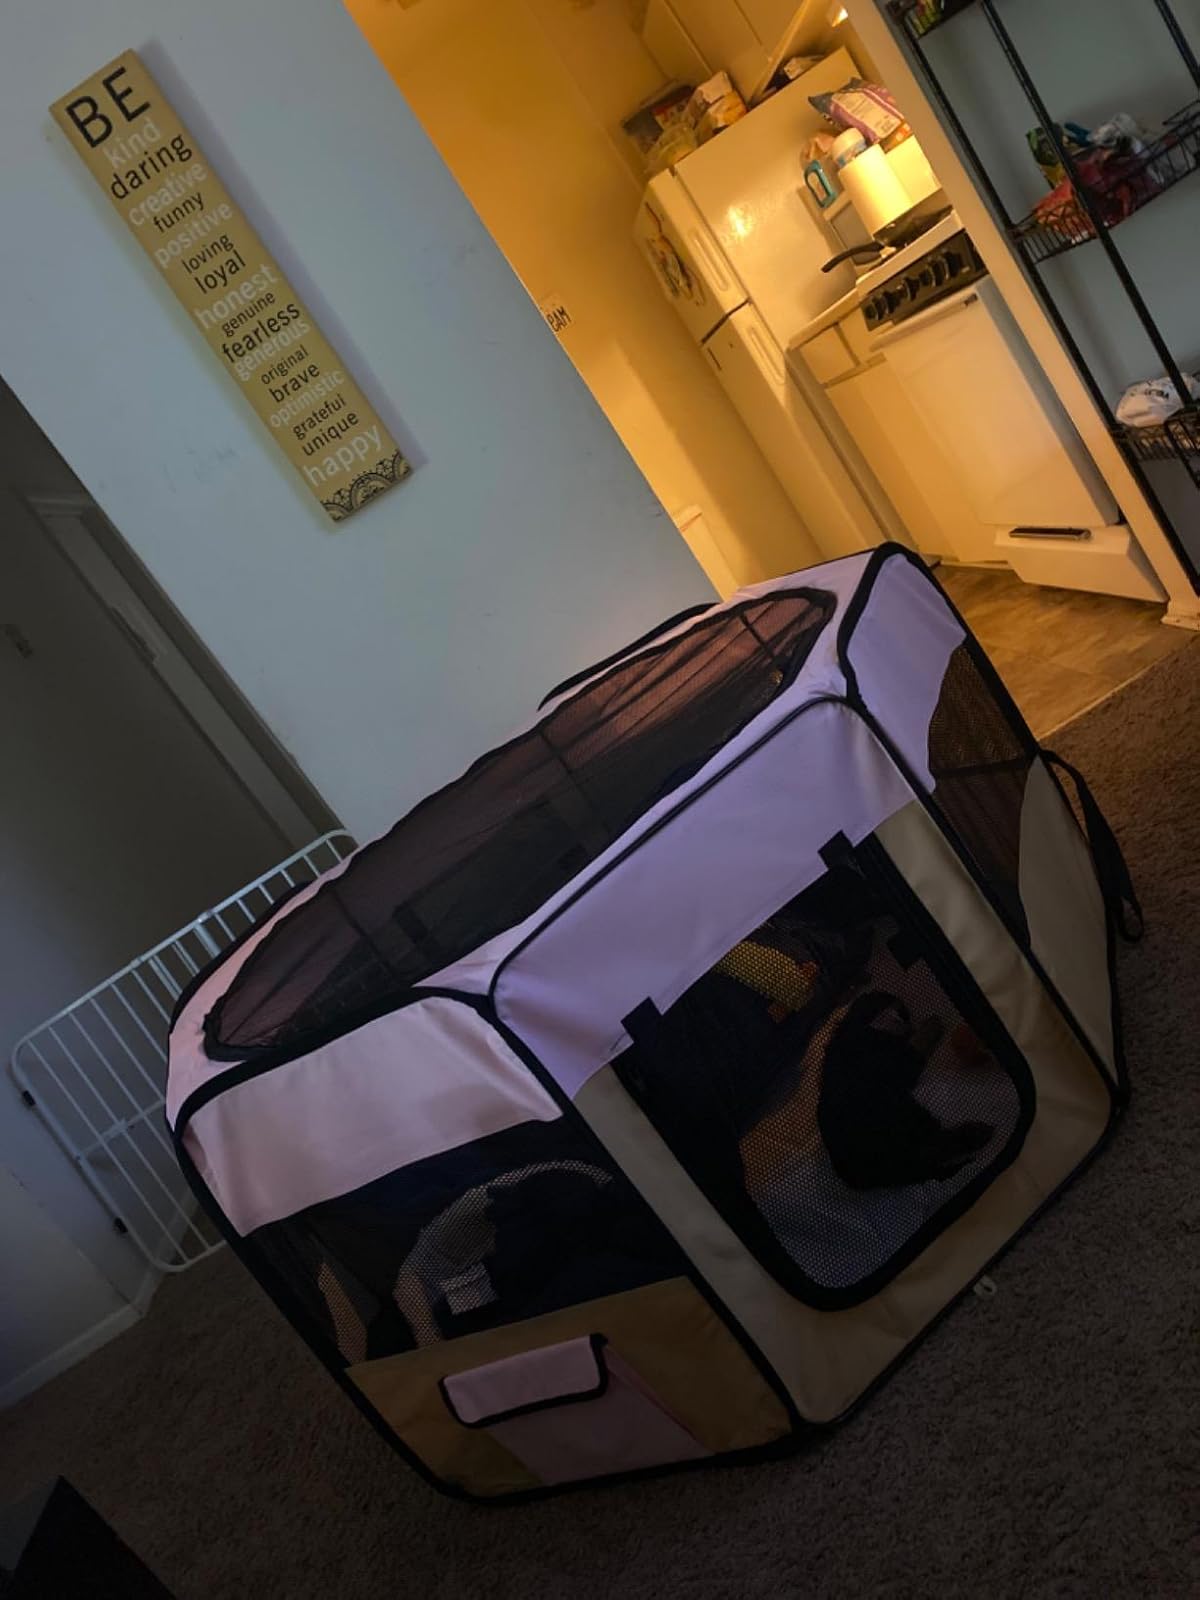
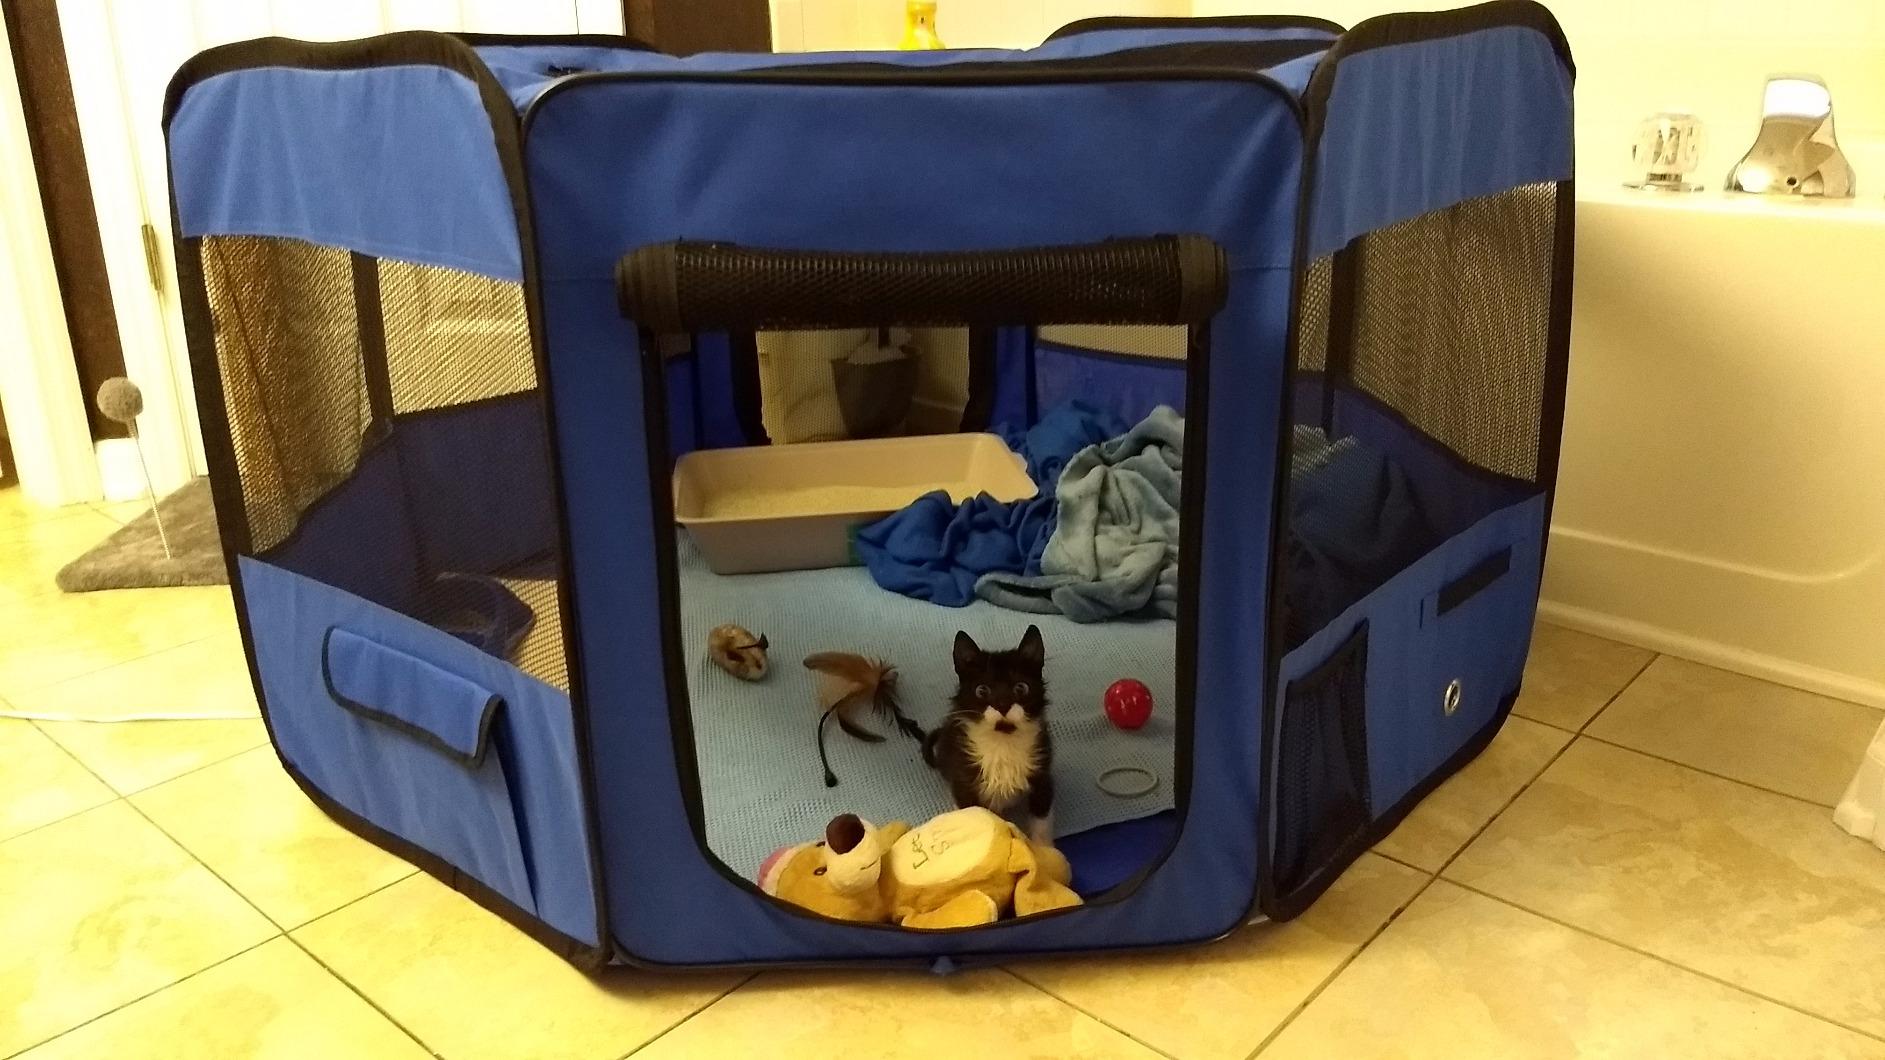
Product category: items_kennel
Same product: no